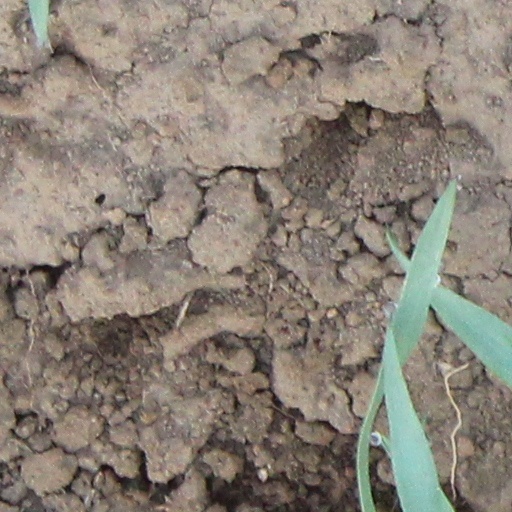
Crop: wheat